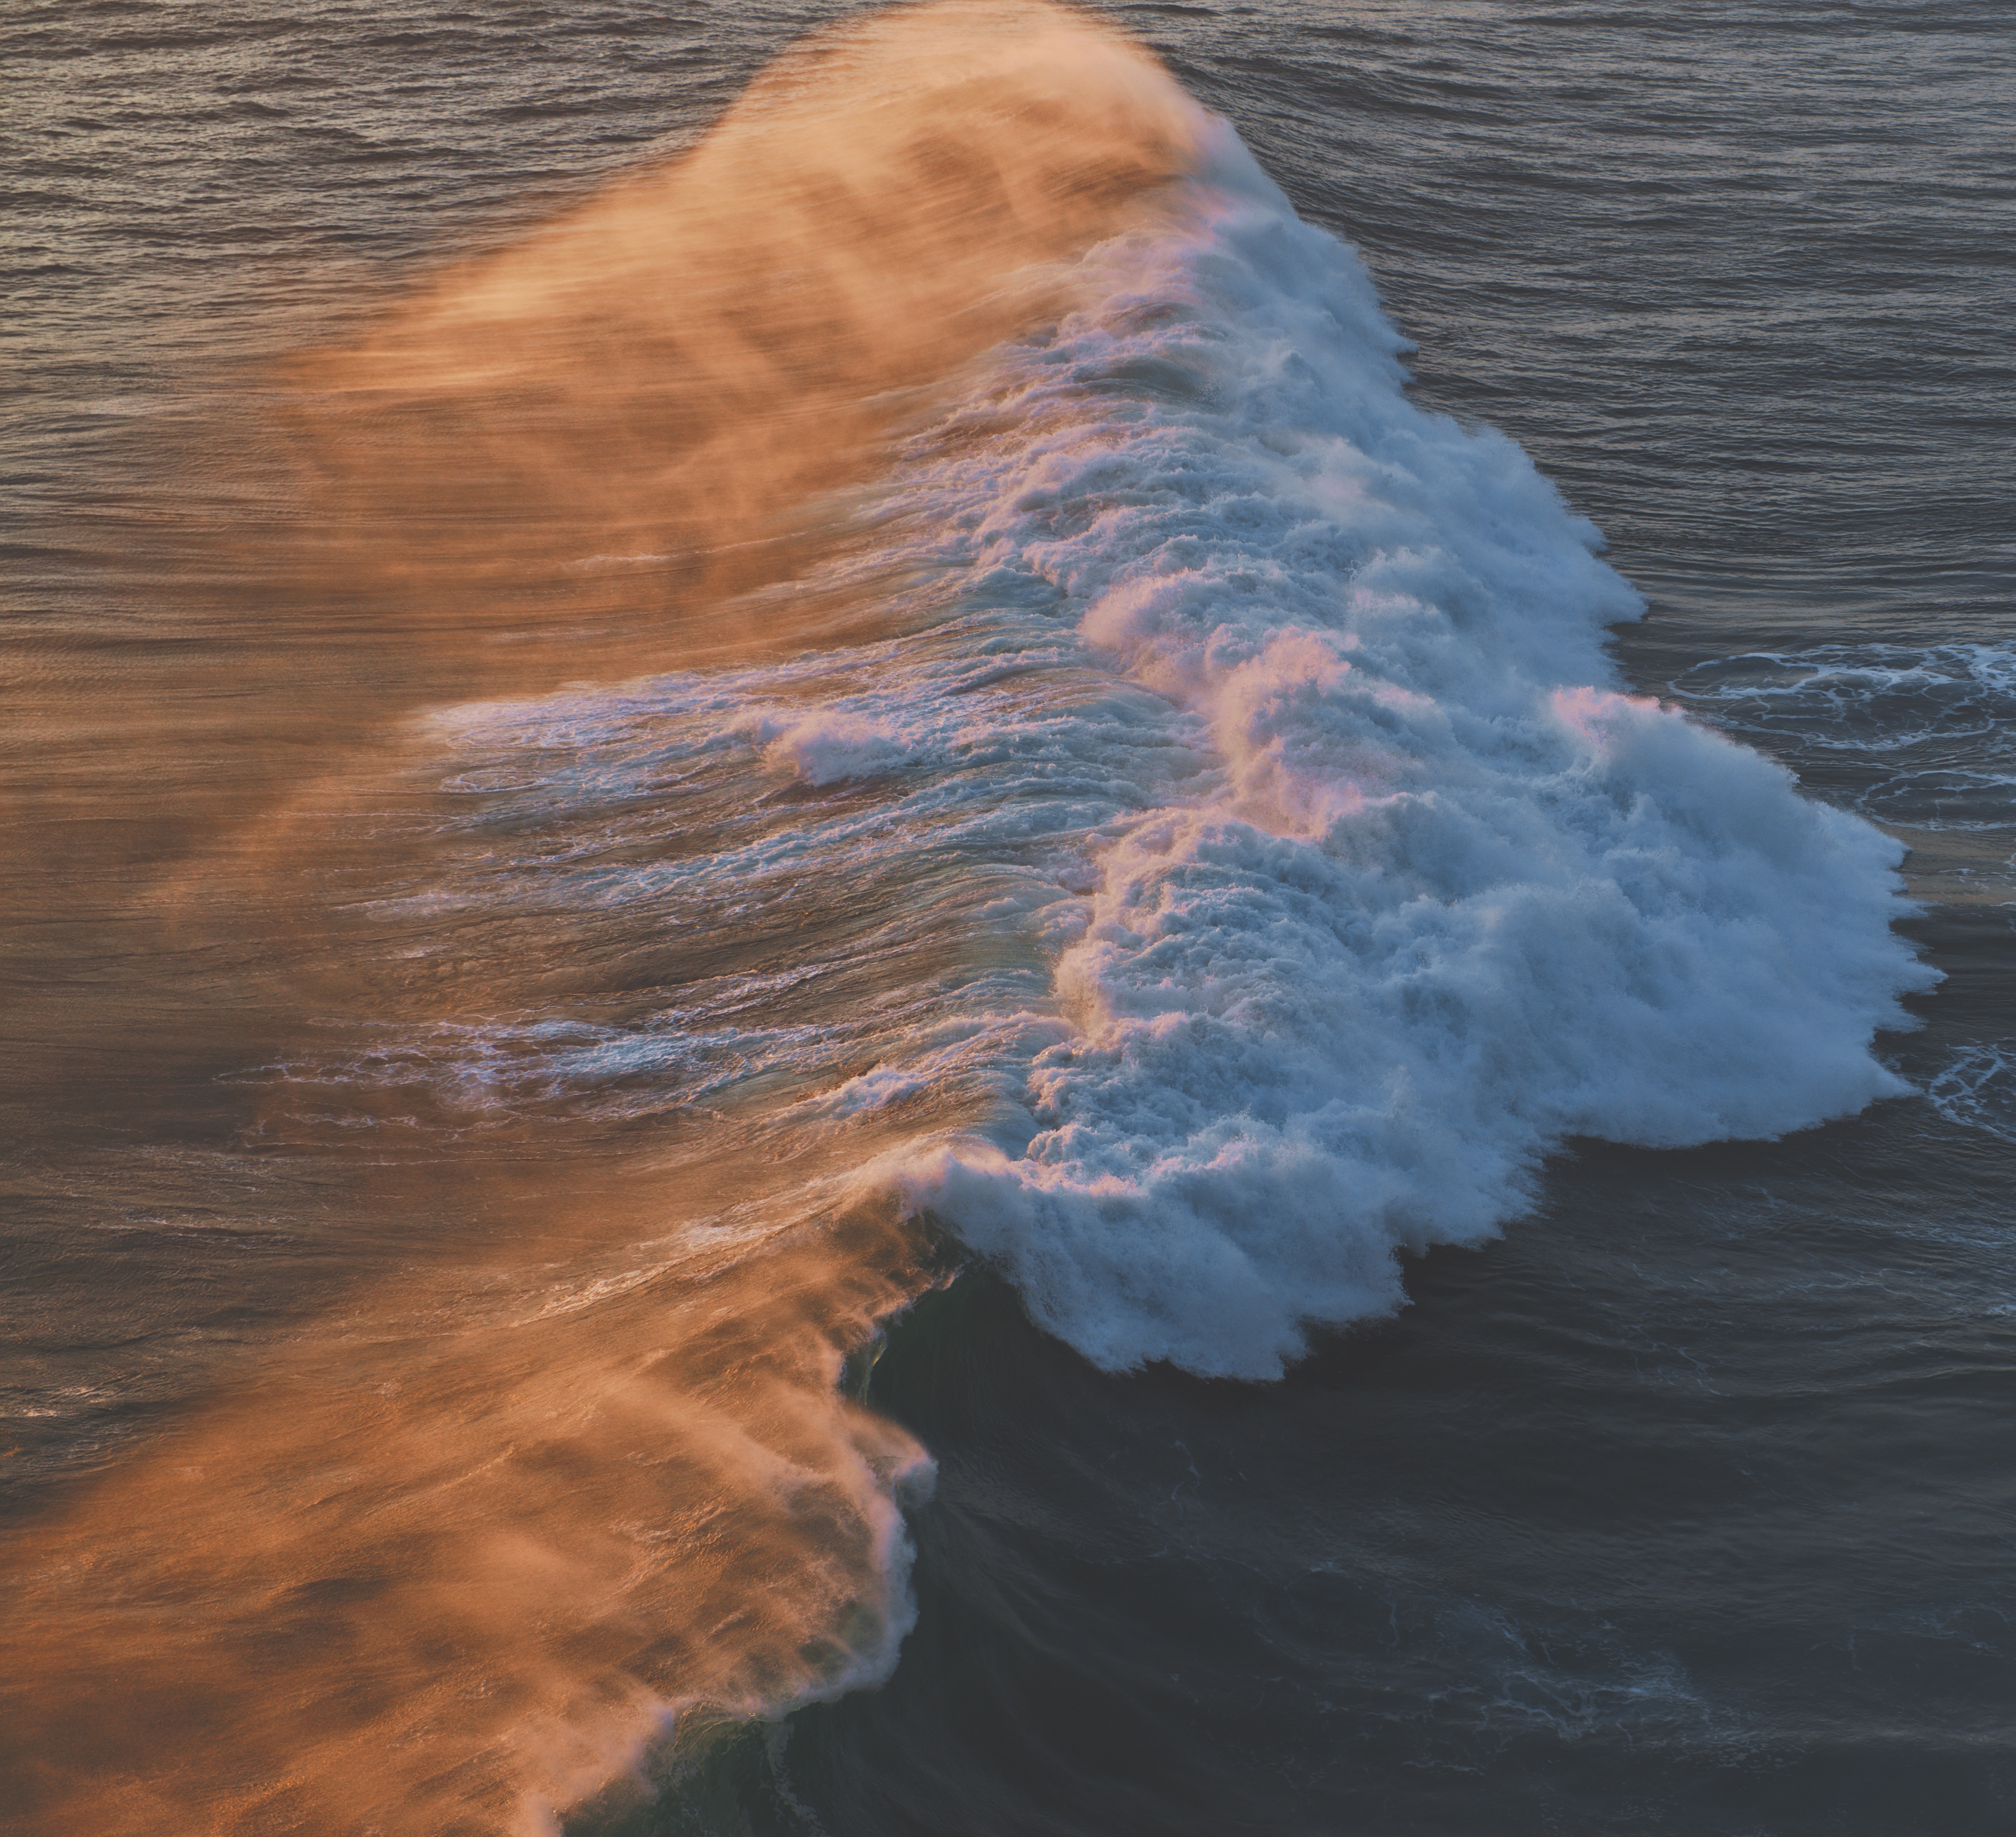
sea, coast, water, ocean, shore, wave, ice, reflection, terrain, body of water, atmosphere of earth, geological phenomenon, wind wave